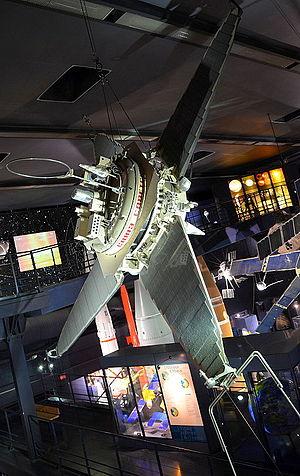
Maquette à l'échelle 1 du satellite scientifique soviétique Prognoz 2 lancé en 1972 au Musée de l'Air du Bourget, Île de France, France
Prognoz est une série de 12 satellites scientifiques soviétiques lancés entre le 14 avril 1972 et le 29 aout 1996 dont l'objectif principal était l'étude des processus à l'origine de l'activité du Soleil et de leur influence sur le milieu interplanétaire et la magnétosphère terrestre. Construit par le bureau d'études Lavotchkine, ils prennent la suite de la série de satellites Elektron. Tous les satellites Prognoz étaient placés sur une orbite terrestre haute fortement elliptique avec un apogée de 200 000 km et un périgée compris entre 380 et 1 000 km. Les satellites d'une masse comprise entre 845 et 1 060 kg étaient lancés depuis le cosmodrome de Baïkonour par une fusée Molnia-M